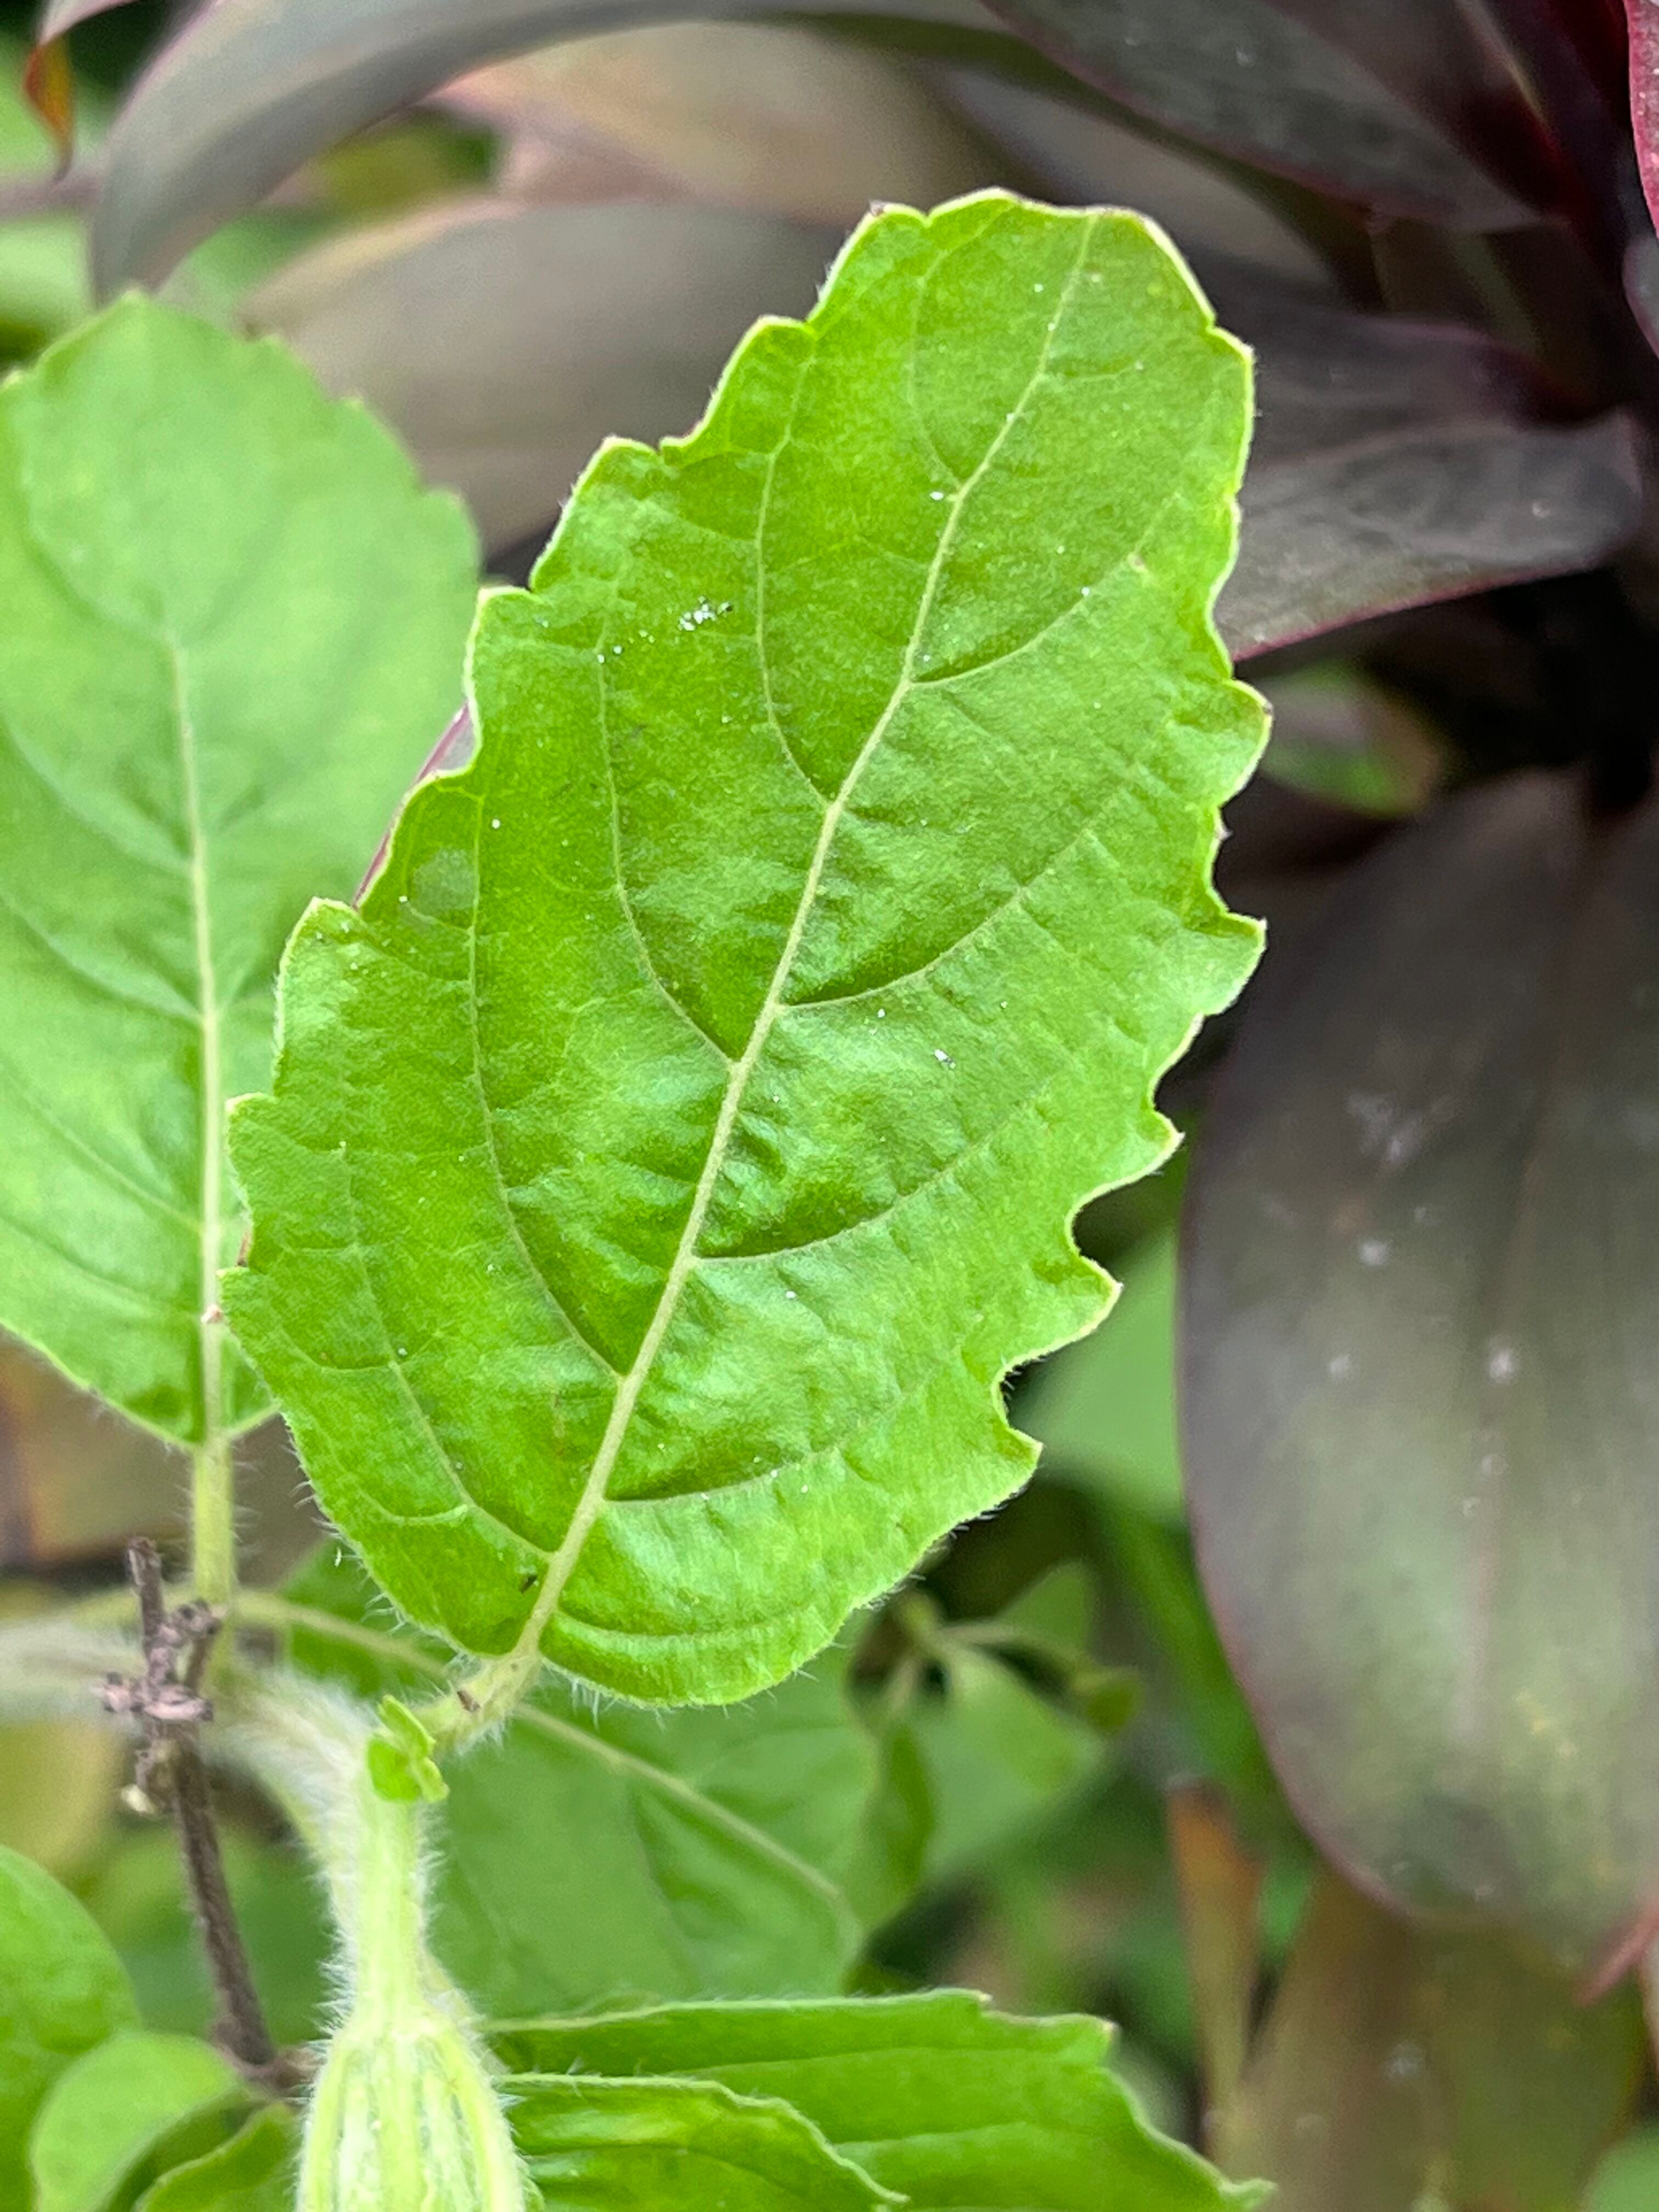
Plant species: ocimum-tenuiflorum